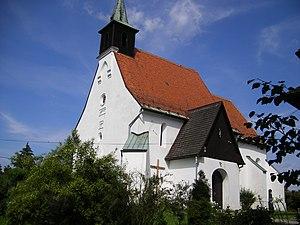
Sliač est une ville thermale de la région de Banská Bystrica, en Slovaquie. Sa population s'élevait à 4 850 habitants en 2005.